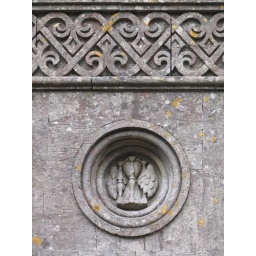
Decoration to the screen wall by the cemetery gateway.